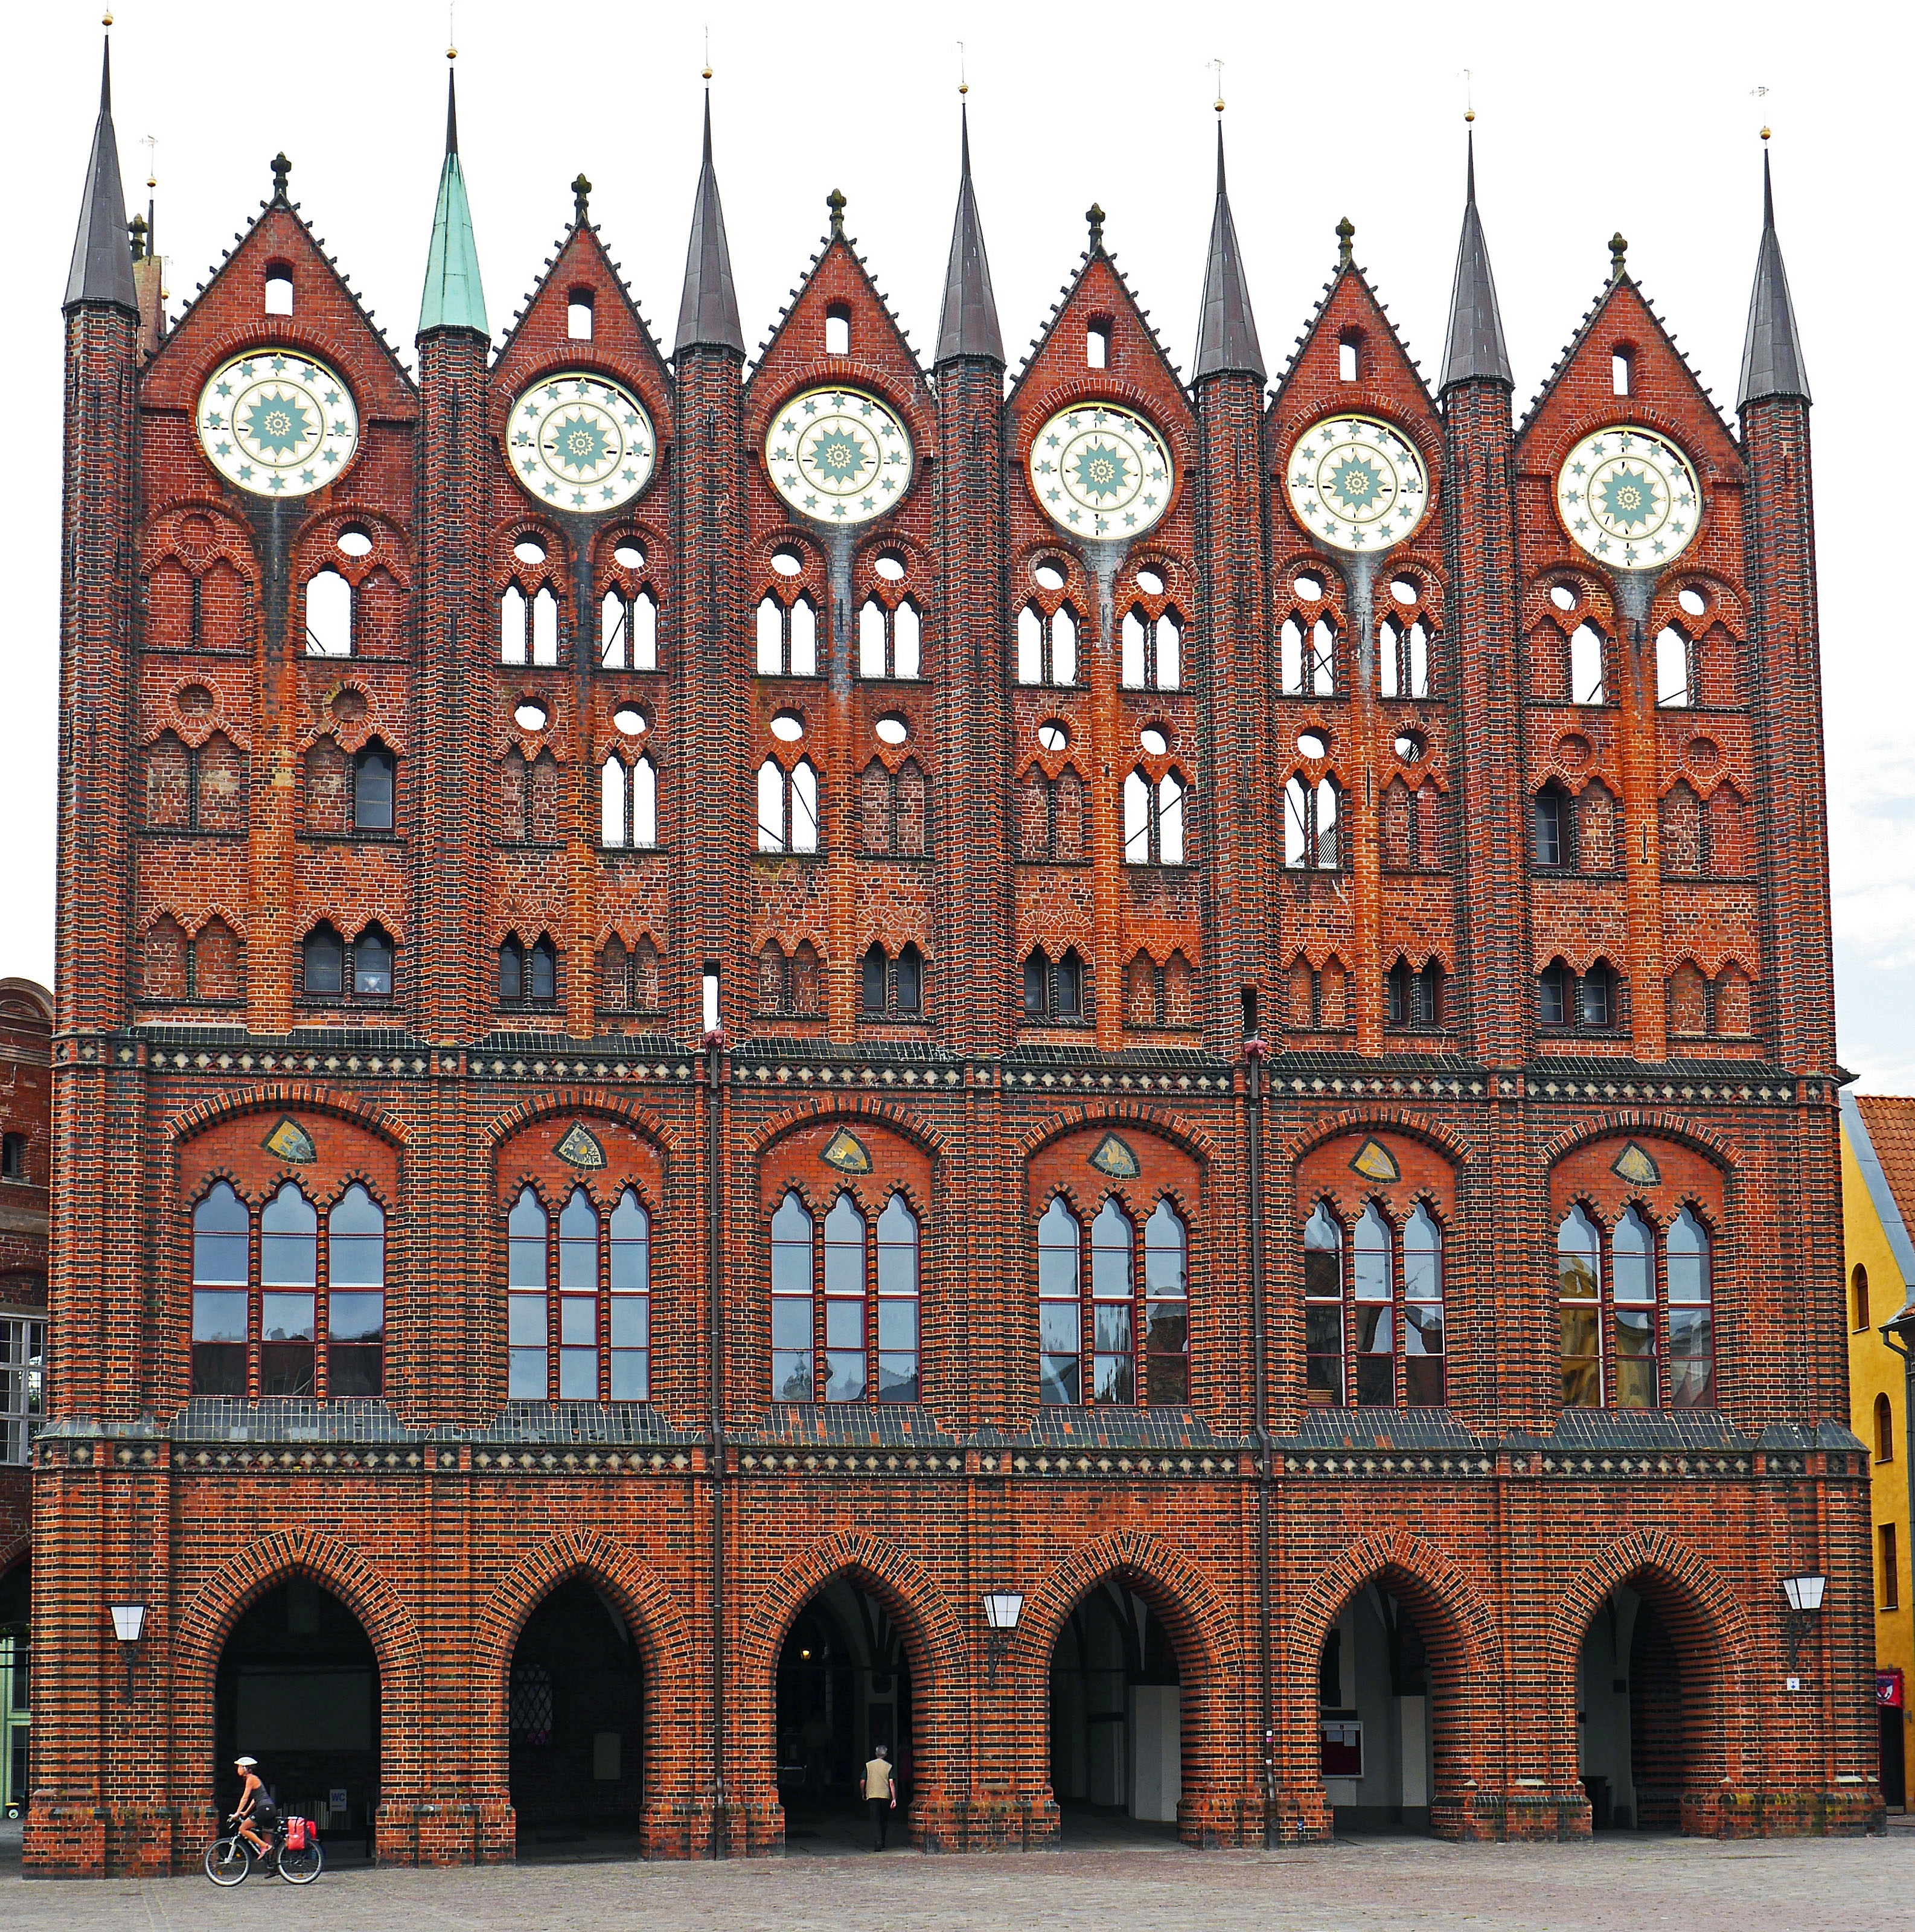
architecture, building, palace, tower, landmark, facade, marketplace, cathedral, brick, place of worship, symmetry, synagogue, stralsund, town hall, hanseatic city, clinker, hanseatic league, gable, gothic architecture, historic site, byzantine architecture